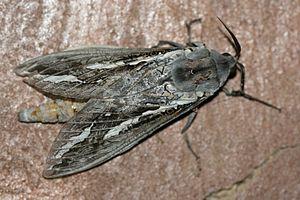
Trictena est un genre de lépidoptères de la famille des Hepialidae. On en connait trois espèces, toutes trois endémiques de l'Australie.
Trictena atripalpis est une espèce de lépidoptères de la famille des Hepialidae endémique de toute la moitié sud de l'Australie.